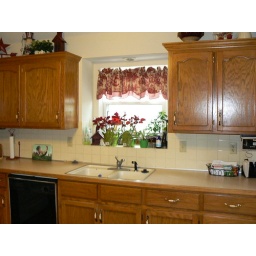
Above the sink in a beautiful box window